Islamic Revolutionary Guard Corps

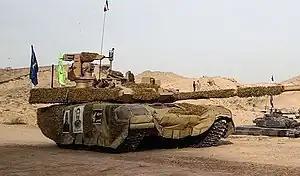
Karrar main battle tank of the IRGC-GF, participating in the Great Prophet XVII military exercise.

Yahya Rahim Safavi, head of the IRGC since 1997, was dismissed as commander in chief of the Revolutionary Guards in August 2007. The dismissal of Safavi disrupted the balance of power in Iran to the advantage of conservatives. Analysis in the international press considered the removal of Safavi to be a sign of change in the defense strategies of Iran, but the general policies of the Iranian Revolutionary Guard Corps are not personally determined by its commander.